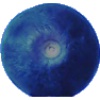
Label: huckleberry